Second Balkan War

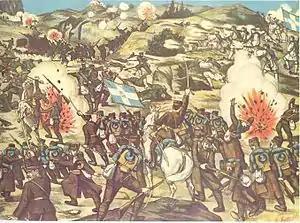
Greek lithograph of the battle of Lachanas

The primary Bulgarian attack was planned against the Serbs with their 1st, 3rd, 4th and 5th Armies, while the 2nd army was tasked with an attack toward Greek positions around Thessaloniki. However, in the crucial opening days of the war, only the 4th Army and 2nd Army were ordered to advance. This allowed the Serbs to concentrate their forces against the attacking Bulgarians and hold their advance. The Bulgarians were outnumbered on the Greek front, and the low-level fighting soon turned into a Greek attack all along the line on 19 June. The Bulgarian forces were forced to withdraw from their positions north of Thessaloniki (except the isolated battalion stationed in the city itself, which was quickly overrun) to defensive positions between Kilkis and Struma river. The plan to rapidly destroy the Serbian army in central Macedonia by concentrated attack turned out to be unrealistic, with the Bulgarian army starting to retreat even before Romanian intervention, and the Greek advance necessitated the disengagement of forces to defend Sofia.